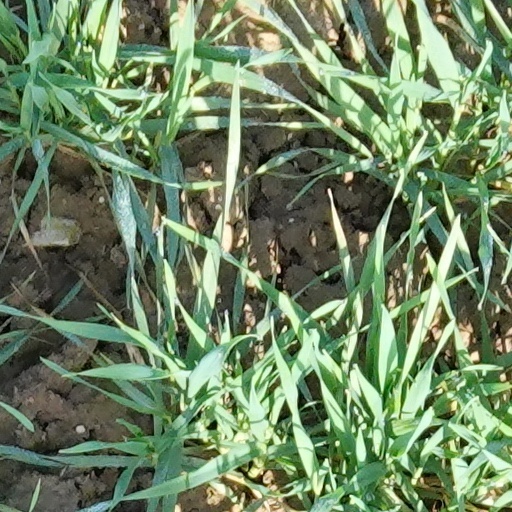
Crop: wheat